Hugh Mesibov

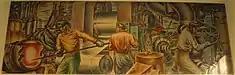

By the late 1930s, Mesibov's work displayed aspects of social commentary and current events with cubist, surrealist and modernist elements, such as his abhorrence of war's destruction in "Bombing of Nanking". In 1940, he had his first one-man exhibition at the Carlin Gallery, Philadelphia. During the 1940s, his style increasingly grew abstract, and after the United States entered World War II, he worked at a shipyard in Philadelphia, where his work reflected the ordeal of the war.